Constitutional crisis

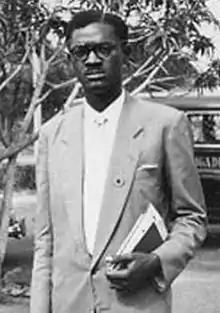
Patrice Lumumba

This covers the Kingdom of Scotland, which became part of the Kingdom of Great Britain after 1707. For constitutional crises since then, see United Kingdom below.